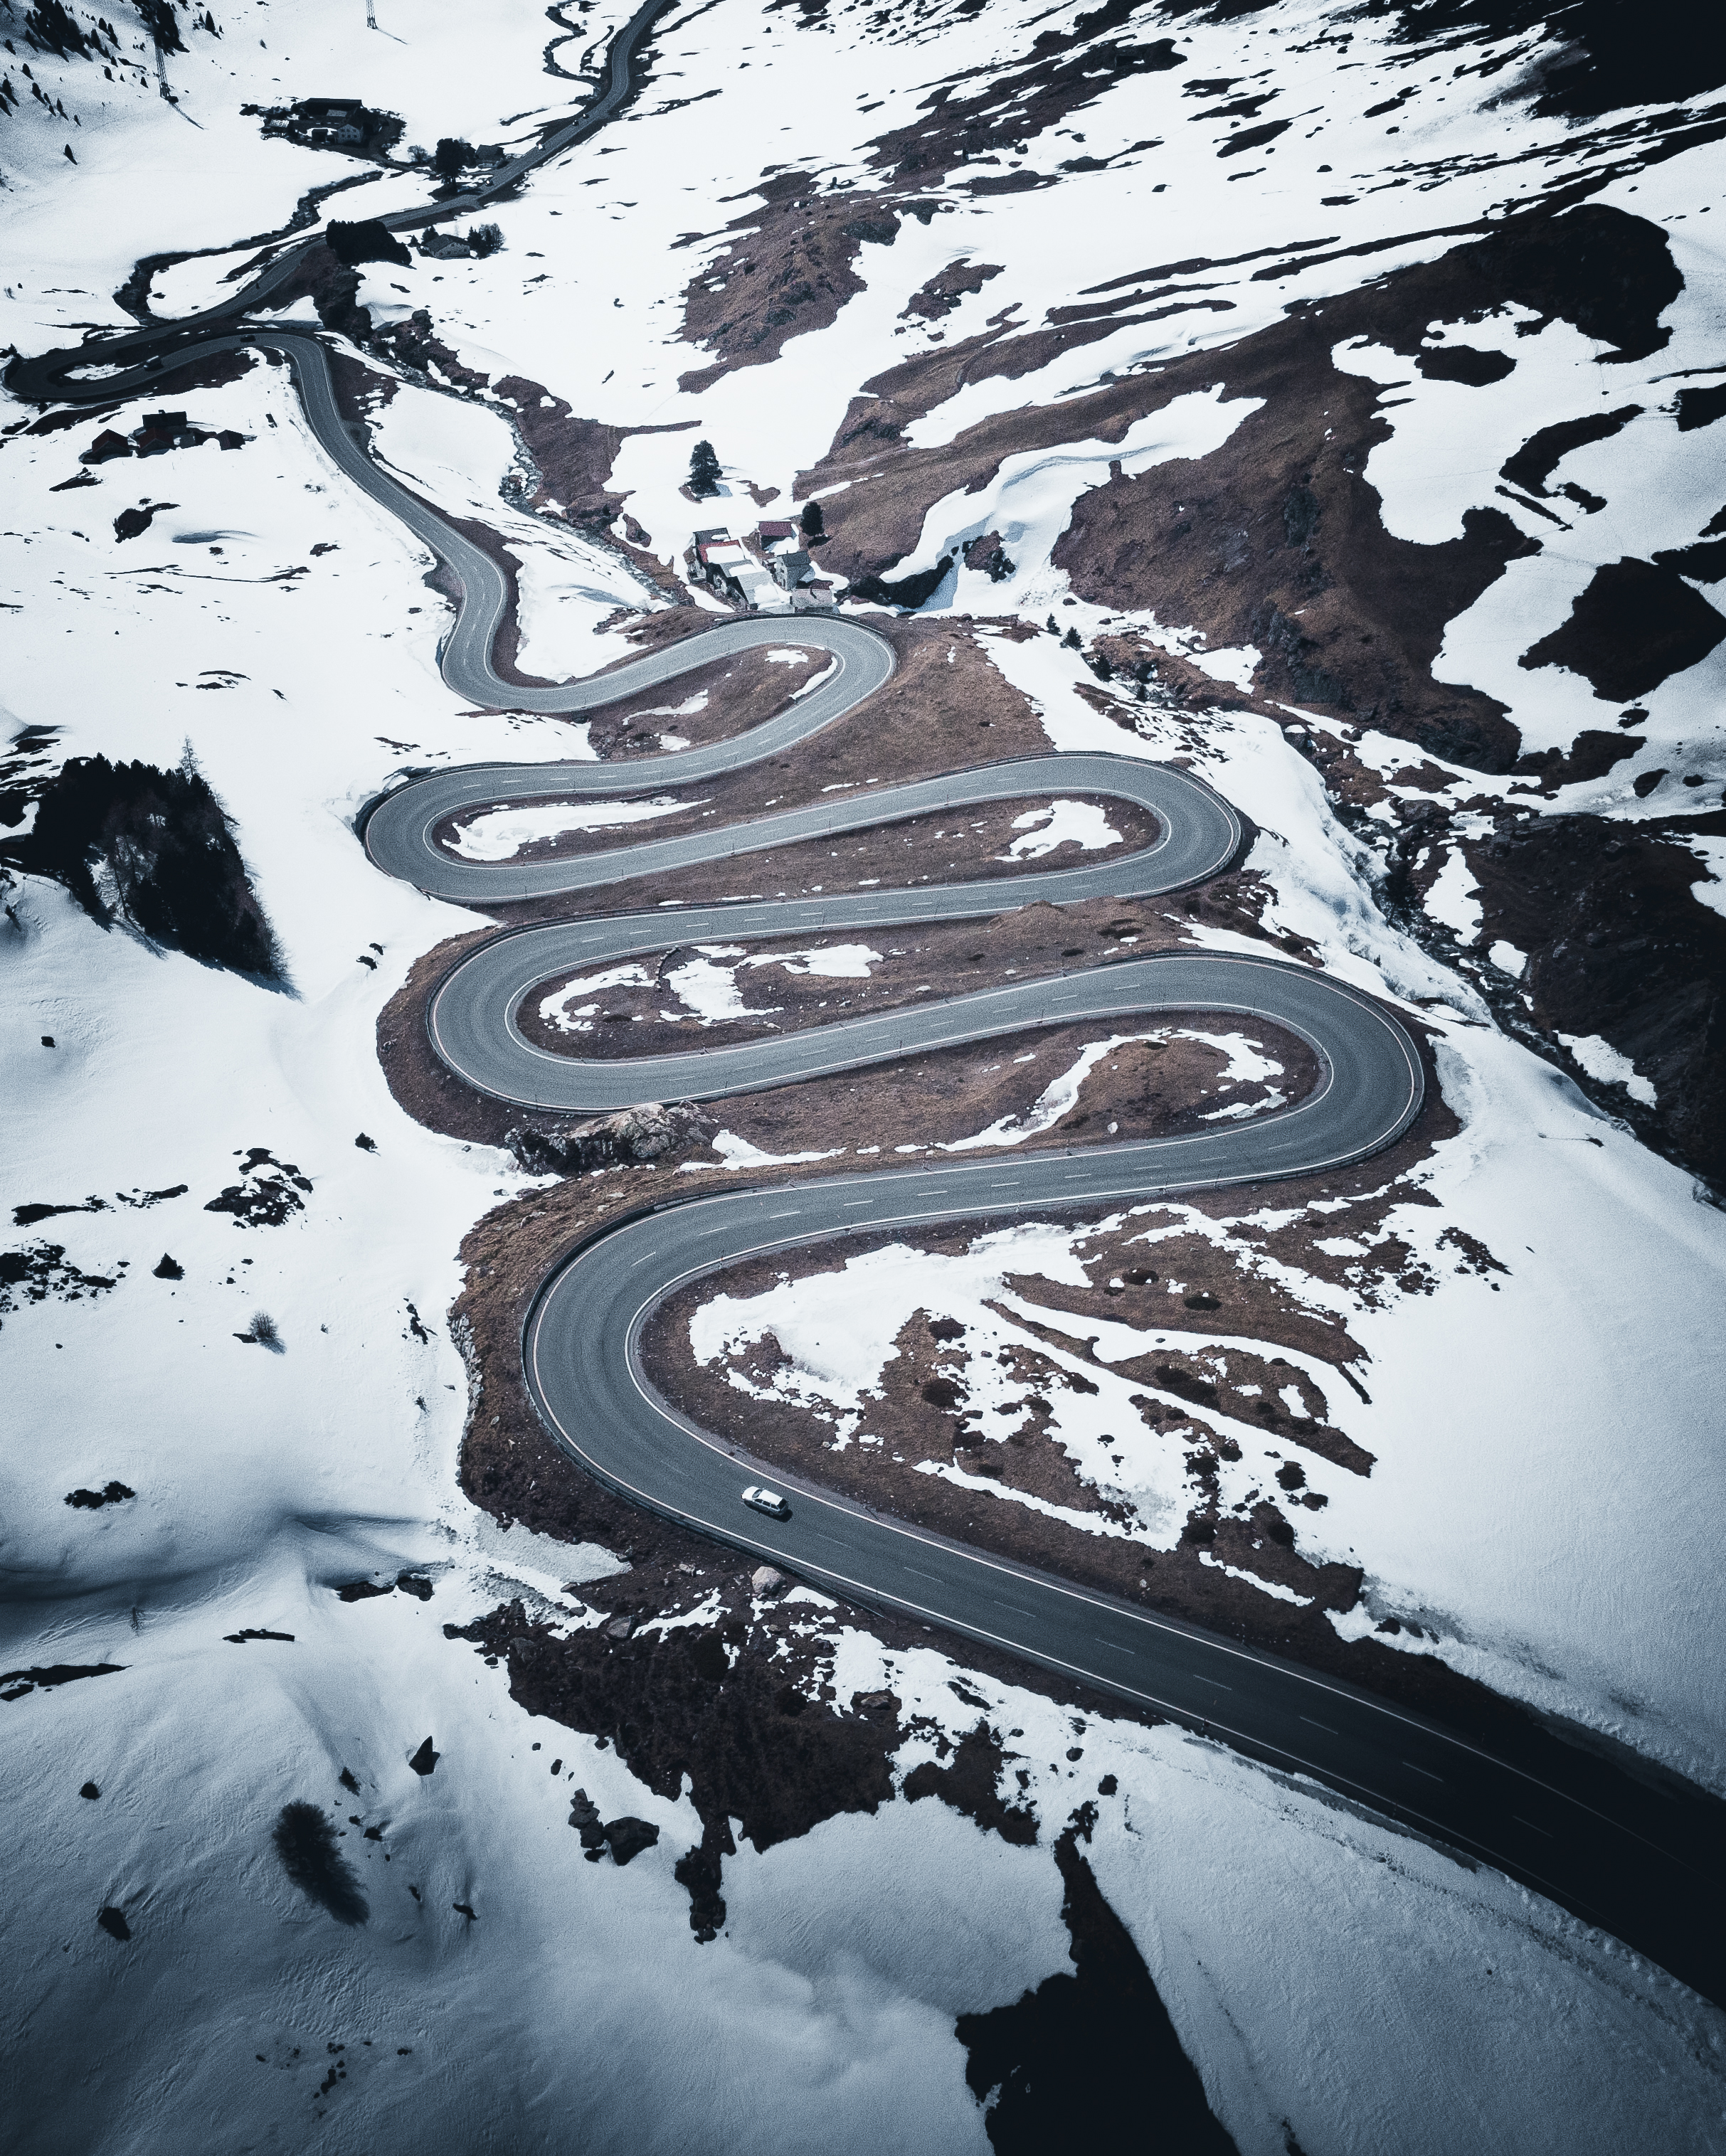
white, liquid, snow, geological phenomenon, Braided river, precipitation